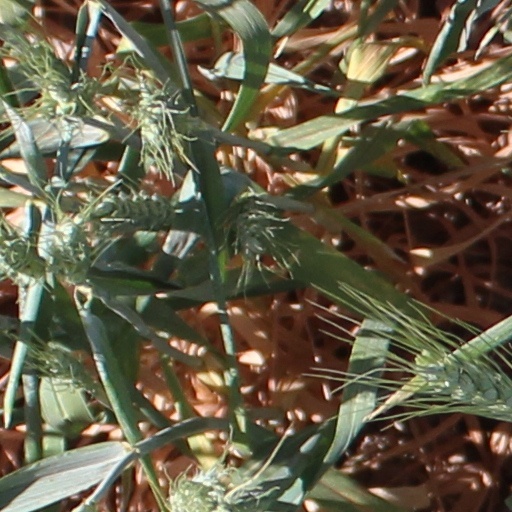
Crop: wheat